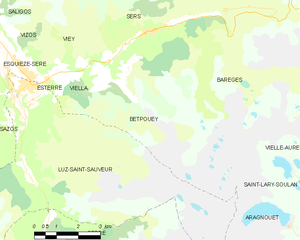
Betpouey est une commune française située dans le département des Hautes-Pyrénées, en région Occitanie.